Boy Eats Girl

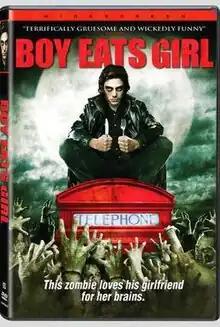
Unrated DVD cover

Boy Eats Girl is a 2005 horror-comedy film directed by Stephen Bradley and starring Samantha Mumba, produced and shot in Ireland. The plot tells of a teenage boy who comes back to life as a zombie, similar to the plot of the American film "My Boyfriend's Back".